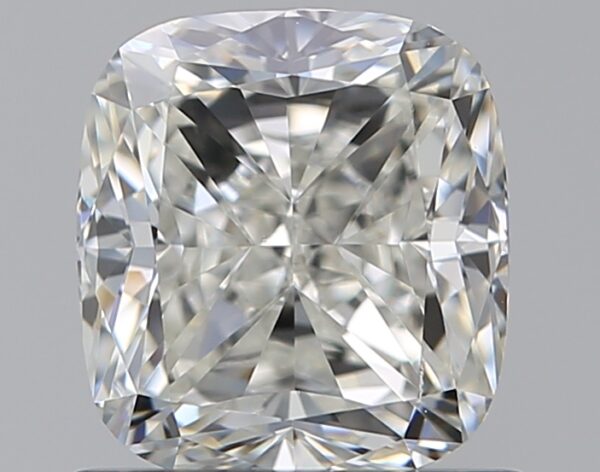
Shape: cushion
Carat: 1.01
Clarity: VVS2
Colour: I
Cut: EX
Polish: EX
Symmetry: VG
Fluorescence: N
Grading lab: GIA
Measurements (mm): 5.83 x 5.36 x 3.73